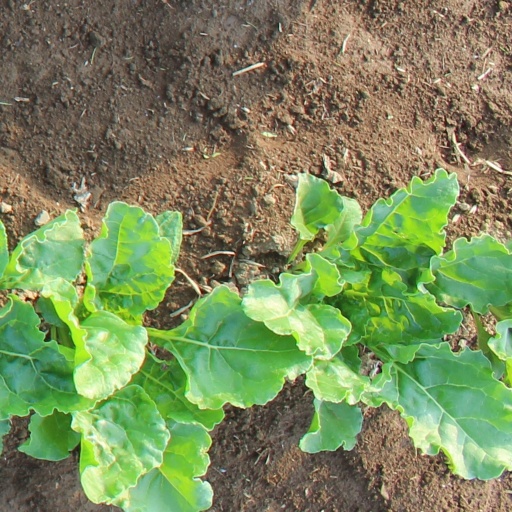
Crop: sugar beet